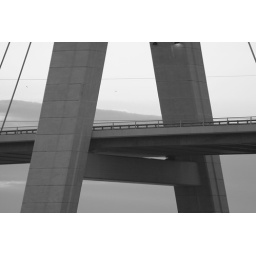
I like it in black and white